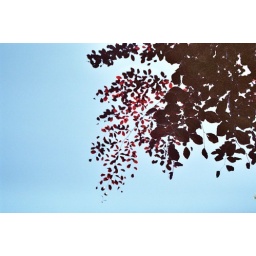
red tree leaves in the Hoyt Arboretum of Portland, Oregon